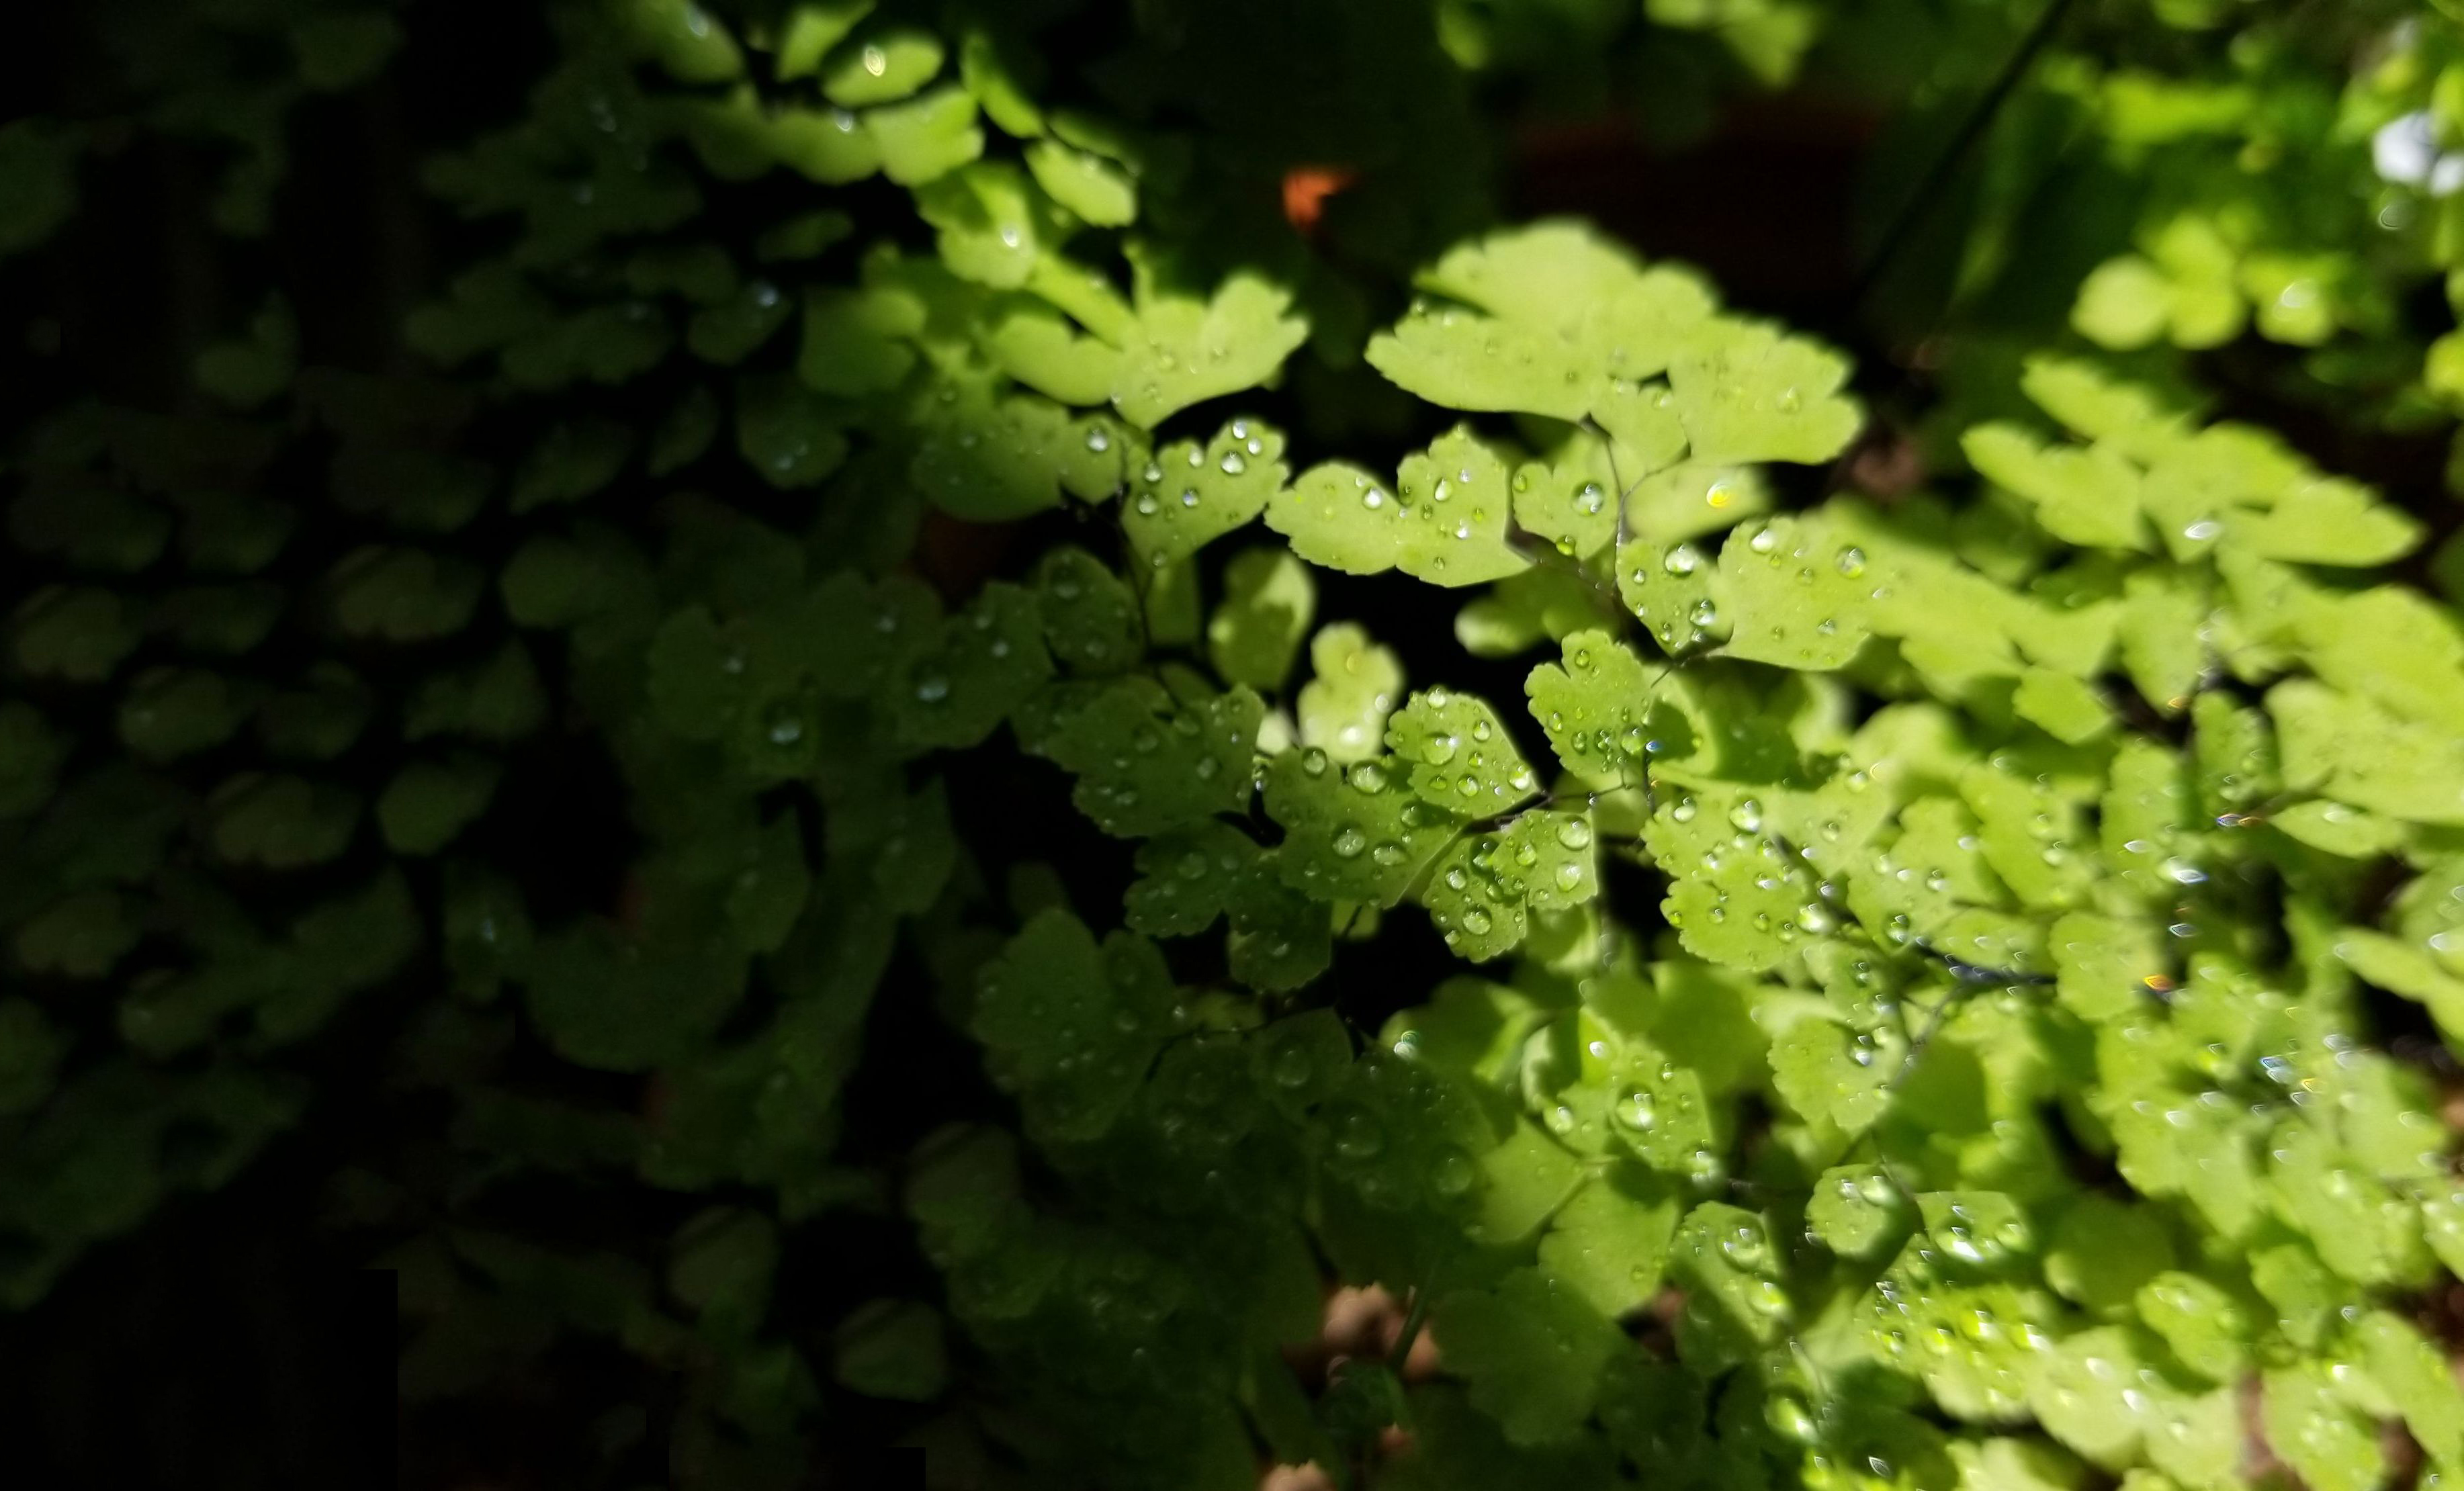
grass, plant, terrestrial plant, natural landscape, groundcover, annual plant, flowering plant, non vascular land plant, liquid, forest, trunk, herb, moss, aquatic plant, vascular plant, subshrub, macro photography, liverwort, moisture